The Story of Woo Viet

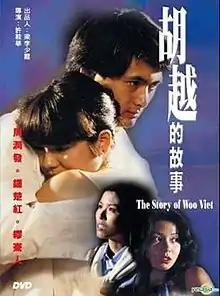

The Story of Woo Viet is a 1981 Hong Kong political drama directed by Ann Hui and starring Chow Yun-fat as the title character, Woo Viet. The assistant director was Stanley Kwan and the action choreographer was Ching Siu-tung.